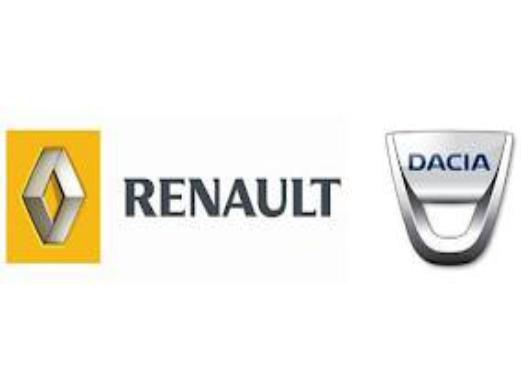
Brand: Dacia
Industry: Transportation